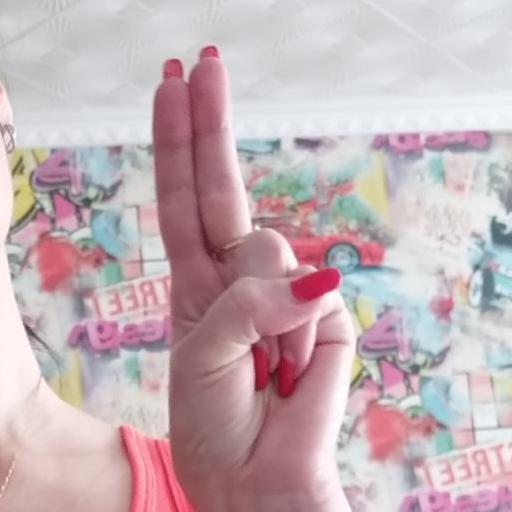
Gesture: two_up